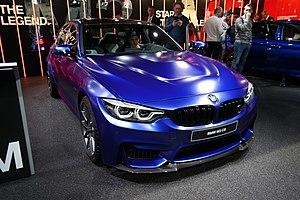
Salon international de l'automobile de Genève 2018